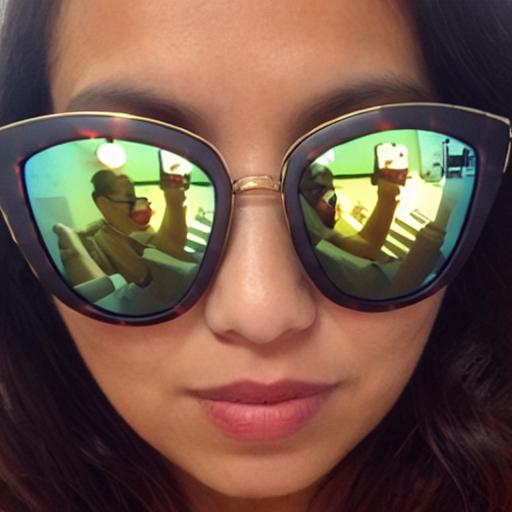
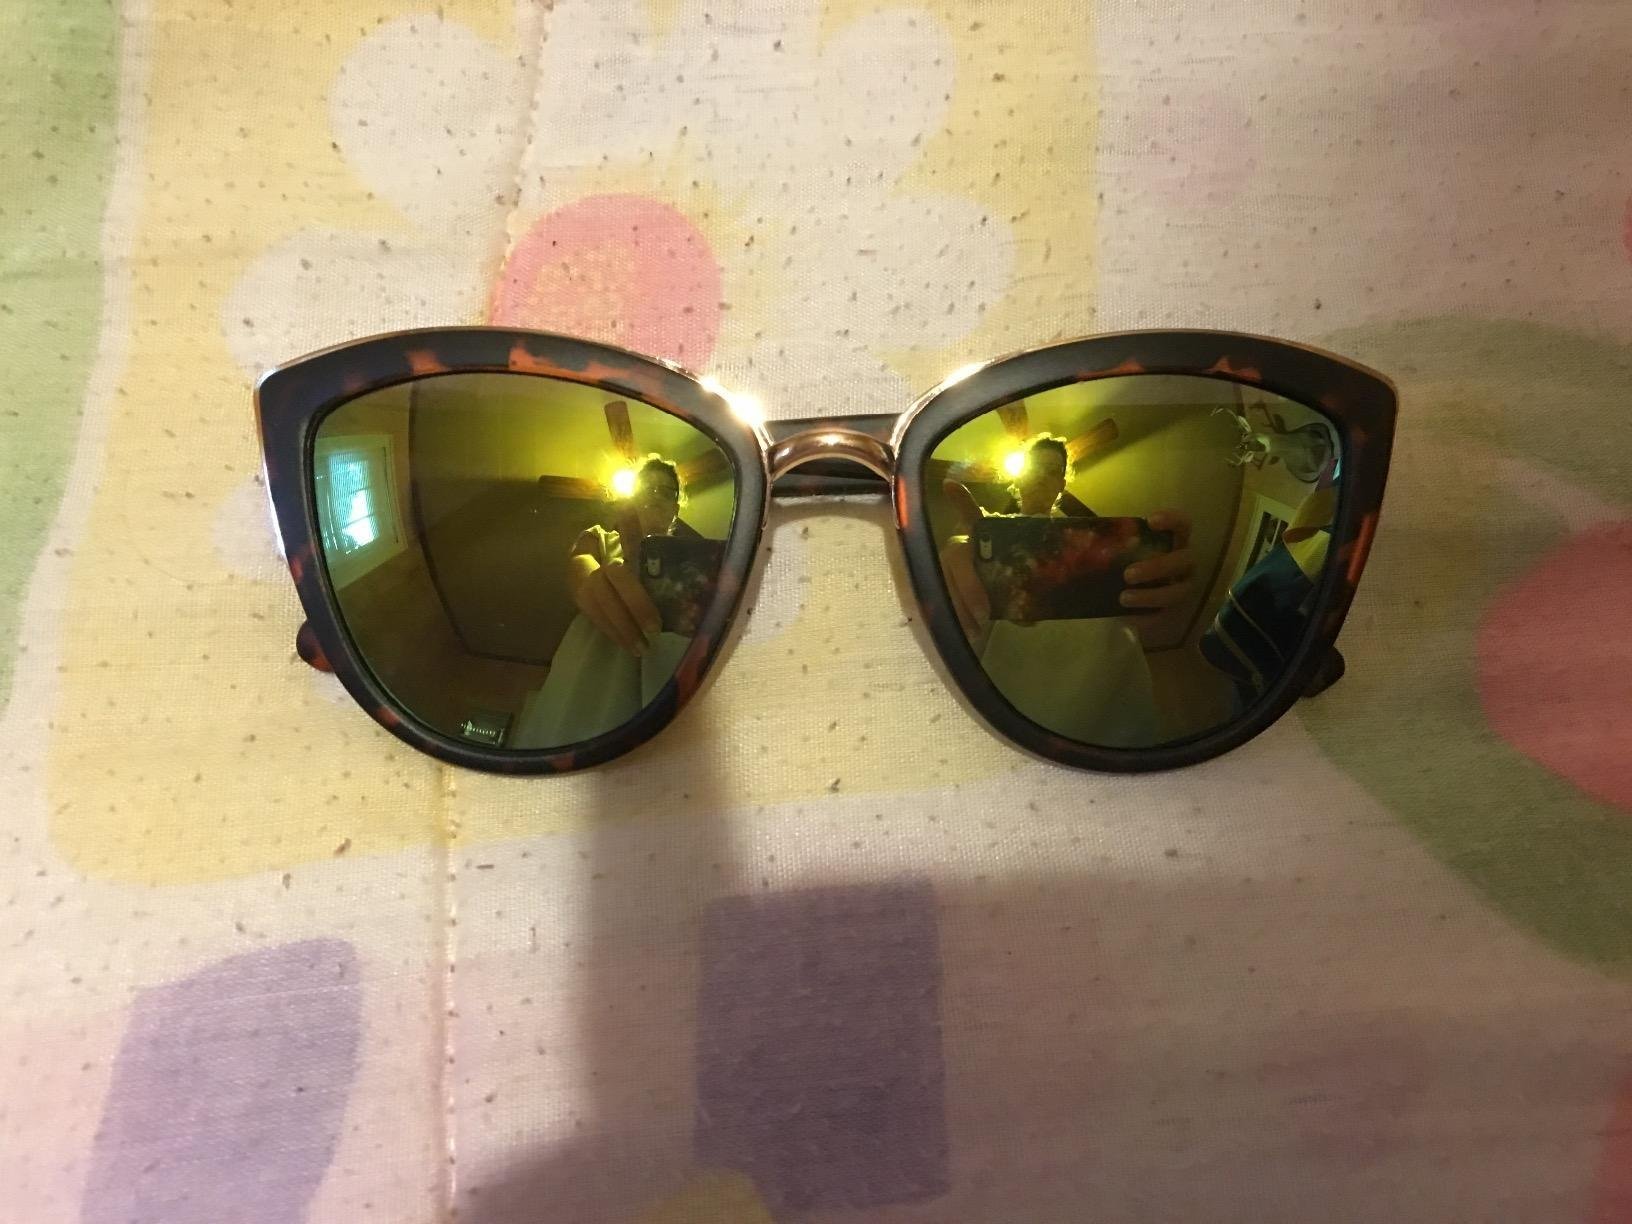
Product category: accessories_sunglasses
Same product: no